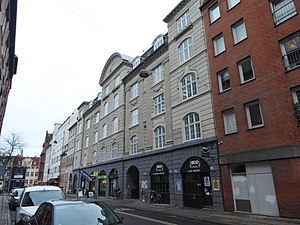
Løngangstræde / Bygninger
Løngangstræde 19-21 blev opført i 1905.
Løngangstræde er en gade i Indre By i København, der går fra Vandkunsten til Vester Voldgade. Gaden er opkaldt efter en løngang, der lå her fra 1607 til omkring 1670.